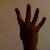
The image shows a hand gesture representing the number 4 in Indian Sign Language.